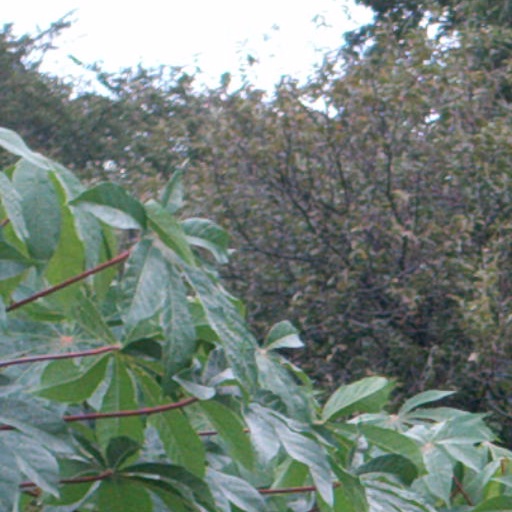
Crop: cassava